United States Armed Forces

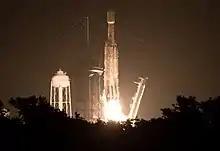
Launch of the Falcon Heavy on the STP-2 mission

The United States Space Force (USSF) is the United States Armed Forces' space force and is the newest military branch. Originally established in 2019, it traces its history through Air Force Space Command and the Western Development Division to 1954. The United States Space Force is the principal space service, responsible for space warfare operations. The U.S. Space Force is composed of the Regular Space Force, not yet having organized a reserve component outside of the Air Force.